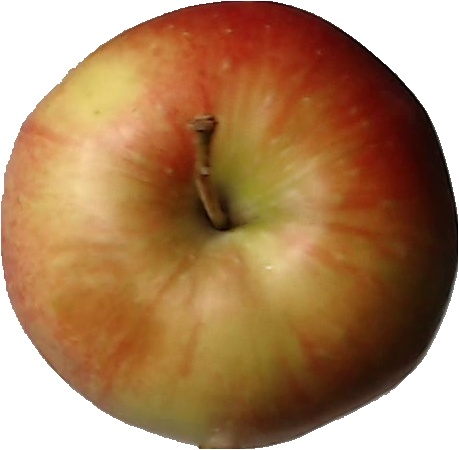
Label: apple_red_2